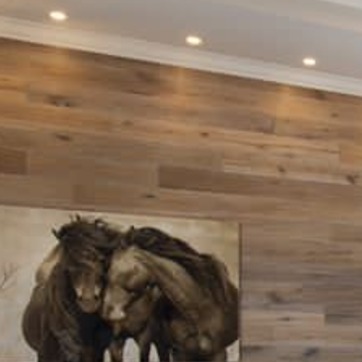
Material: wood